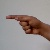
The image shows a hand gesture representing the letter 'G' in Indian Sign Language.